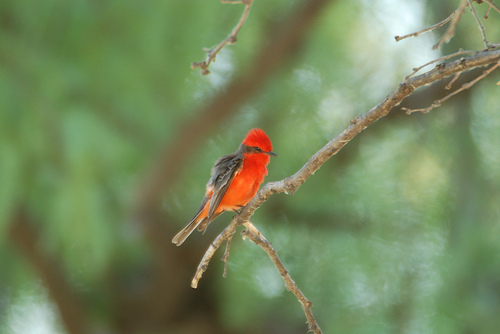
small bird with tiny beak and mostly orange feathers with black wings
this bird has bright read feathers and a plume on its head as well as grey feathers.
this small bird is red with black wings, supercilliary and beak.
bird with red nape, black beak and eye, orange belly and abdomen, and brown wingsa very small and brightly-colored red bird with grey wings and tail, as well as a grey cheek patch and small grey beak.
small bright red bird with red belly and breast, dark cheek patch, long dark tail and a tufted red crown
this bird is black and red in color, with a black beak.
this bird has wings that are black and has a red bellybird is small with the body and head orange and the wings brown.
this small bird has grey wings and a bright red crown and breast.
Species: Vermilion Flycatcher